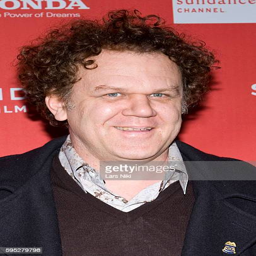
actor attends the premiere during festival